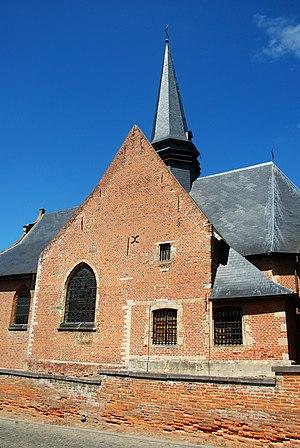
L'église Notre-Dame est une église catholique située à Gaasbeek, village de la commune belge de Lennik, dans le Pajottenland en Brabant flamand.